Intelligent transportation system

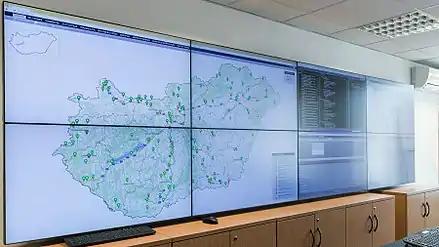
ITS graphical user interface displaying the Hungarian highway network and its data points

An intelligent transportation system (ITS) is an advanced application that aims to provide services relating to different modes of transport and traffic management and enable users to be better informed and make safer, more coordinated, and 'smarter' use of transport networks.